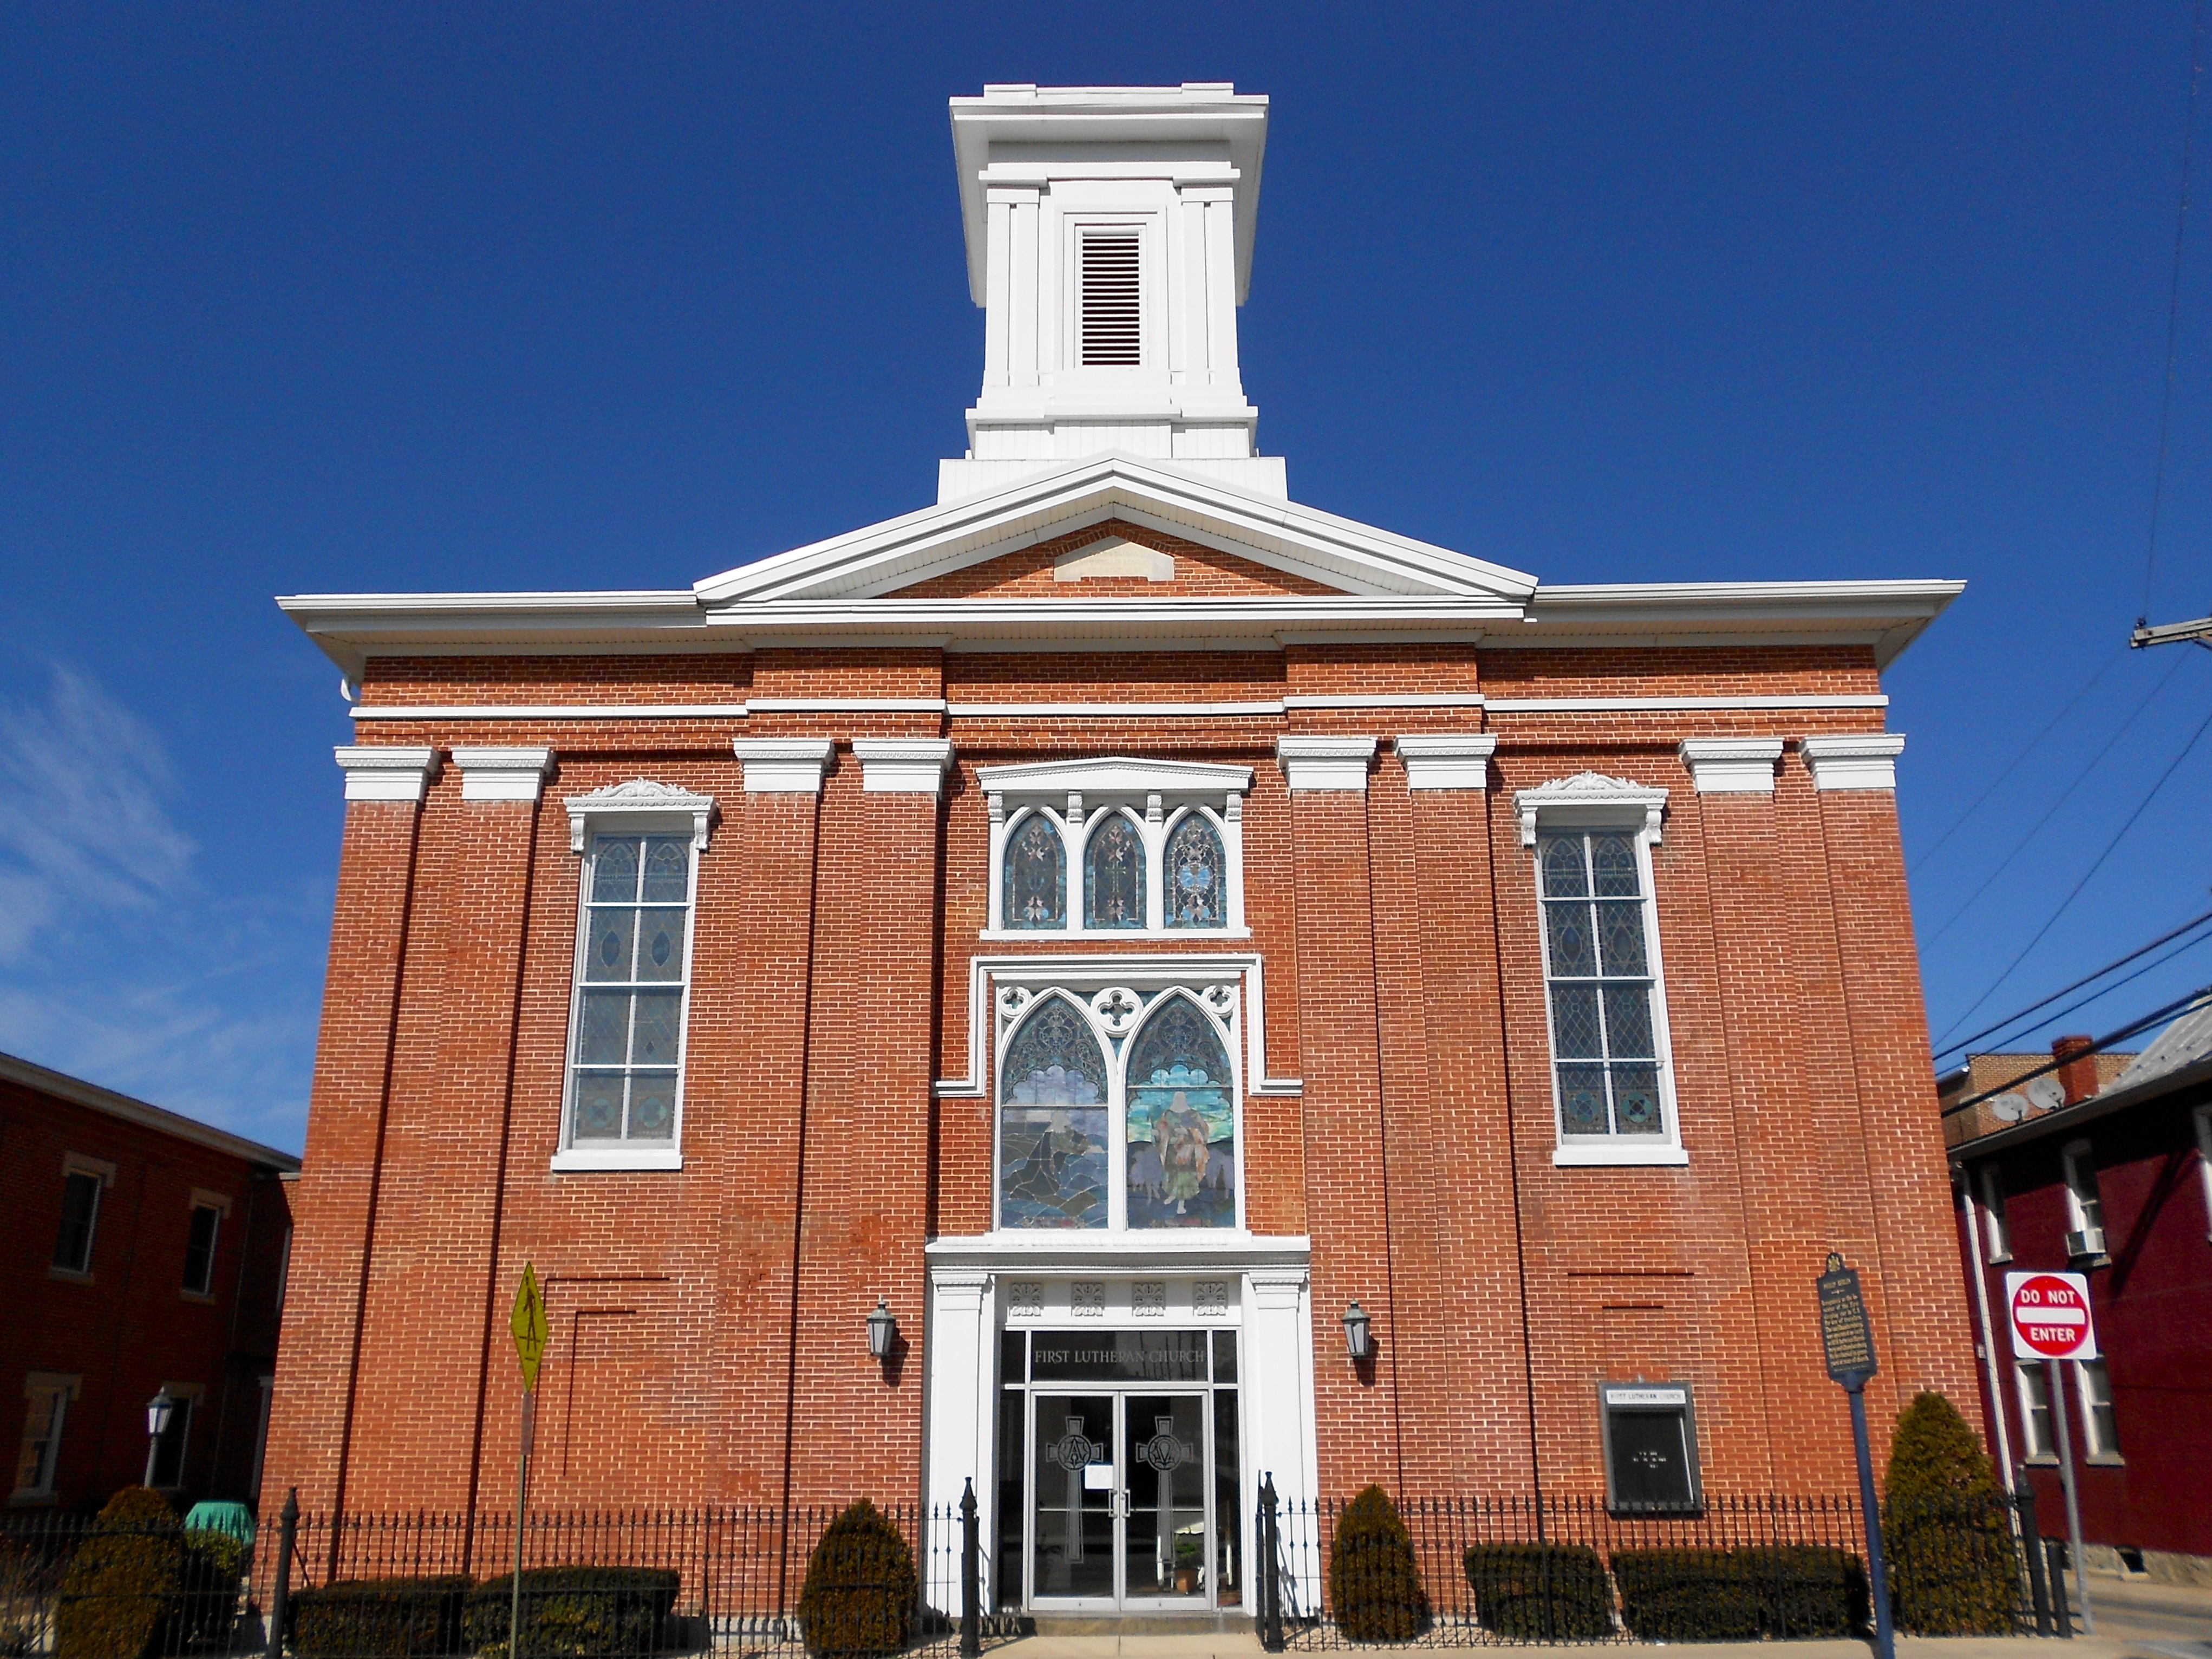
architecture, structure, house, town, building, downtown, construction, entrance, religion, landmark, facade, church, chapel, exterior, christian, place of worship, temple, faith, synagogue, culture, worship, front, classic, tourist attraction, estate, courthouse, lutheran, neighbourhood, spirituality, chambersburg